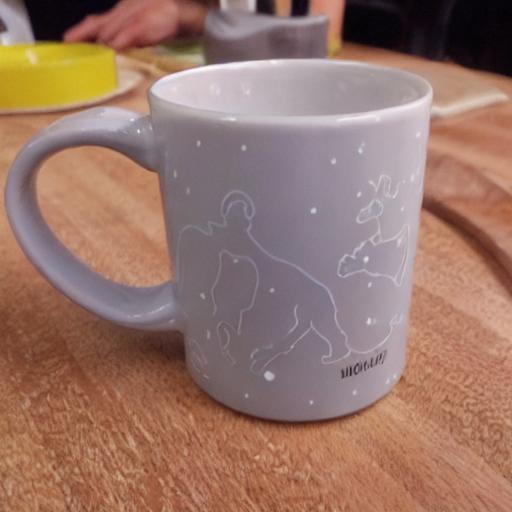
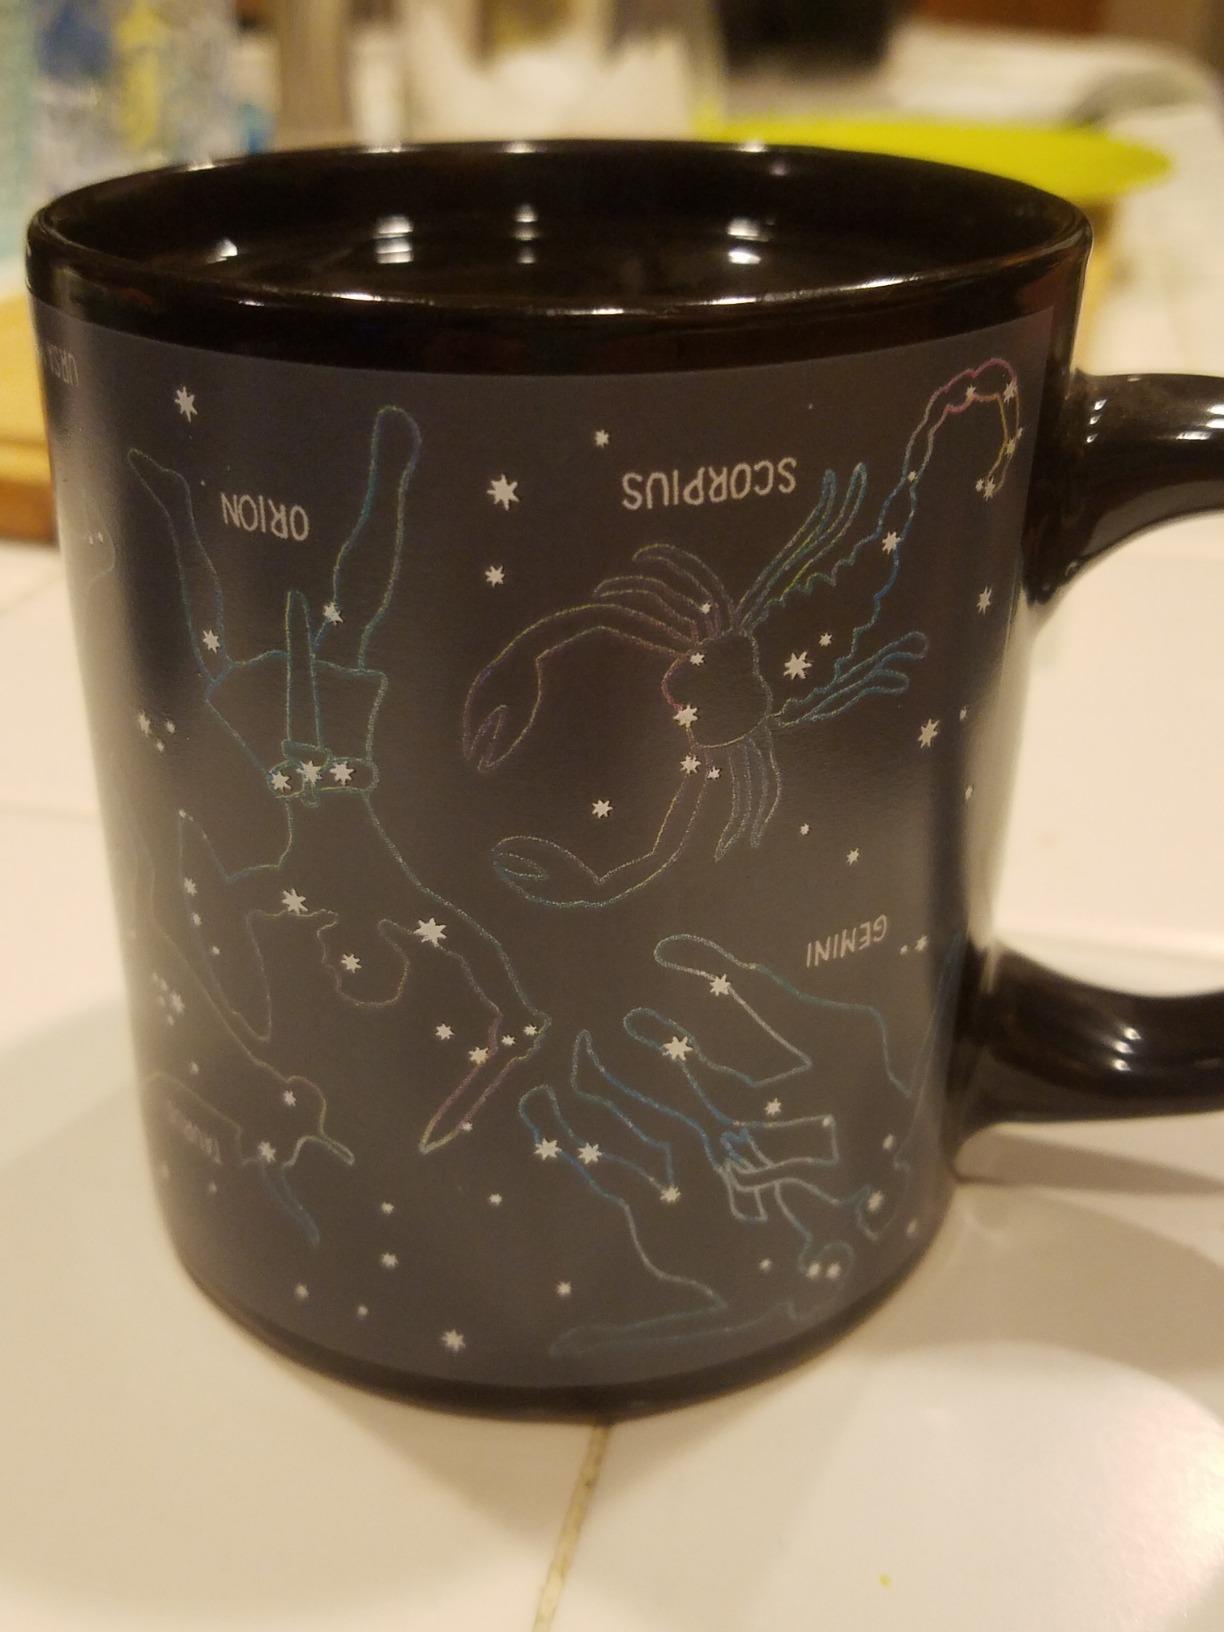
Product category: items_mug
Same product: no